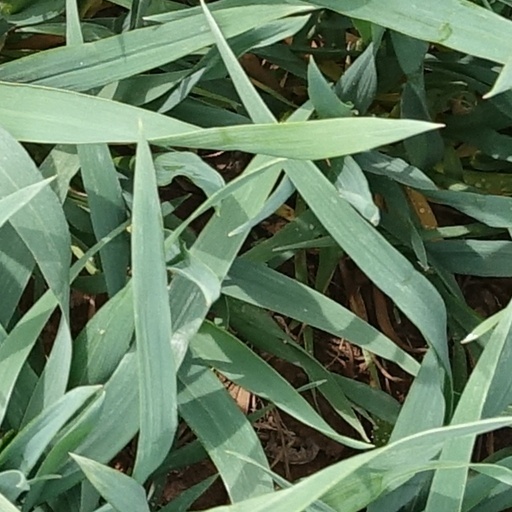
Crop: wheat